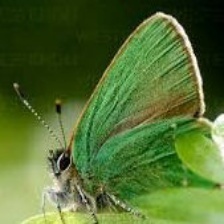
Species: GREEN HAIRSTREAK
Butterfly family (ImageNet category): lycaenid_butterfly